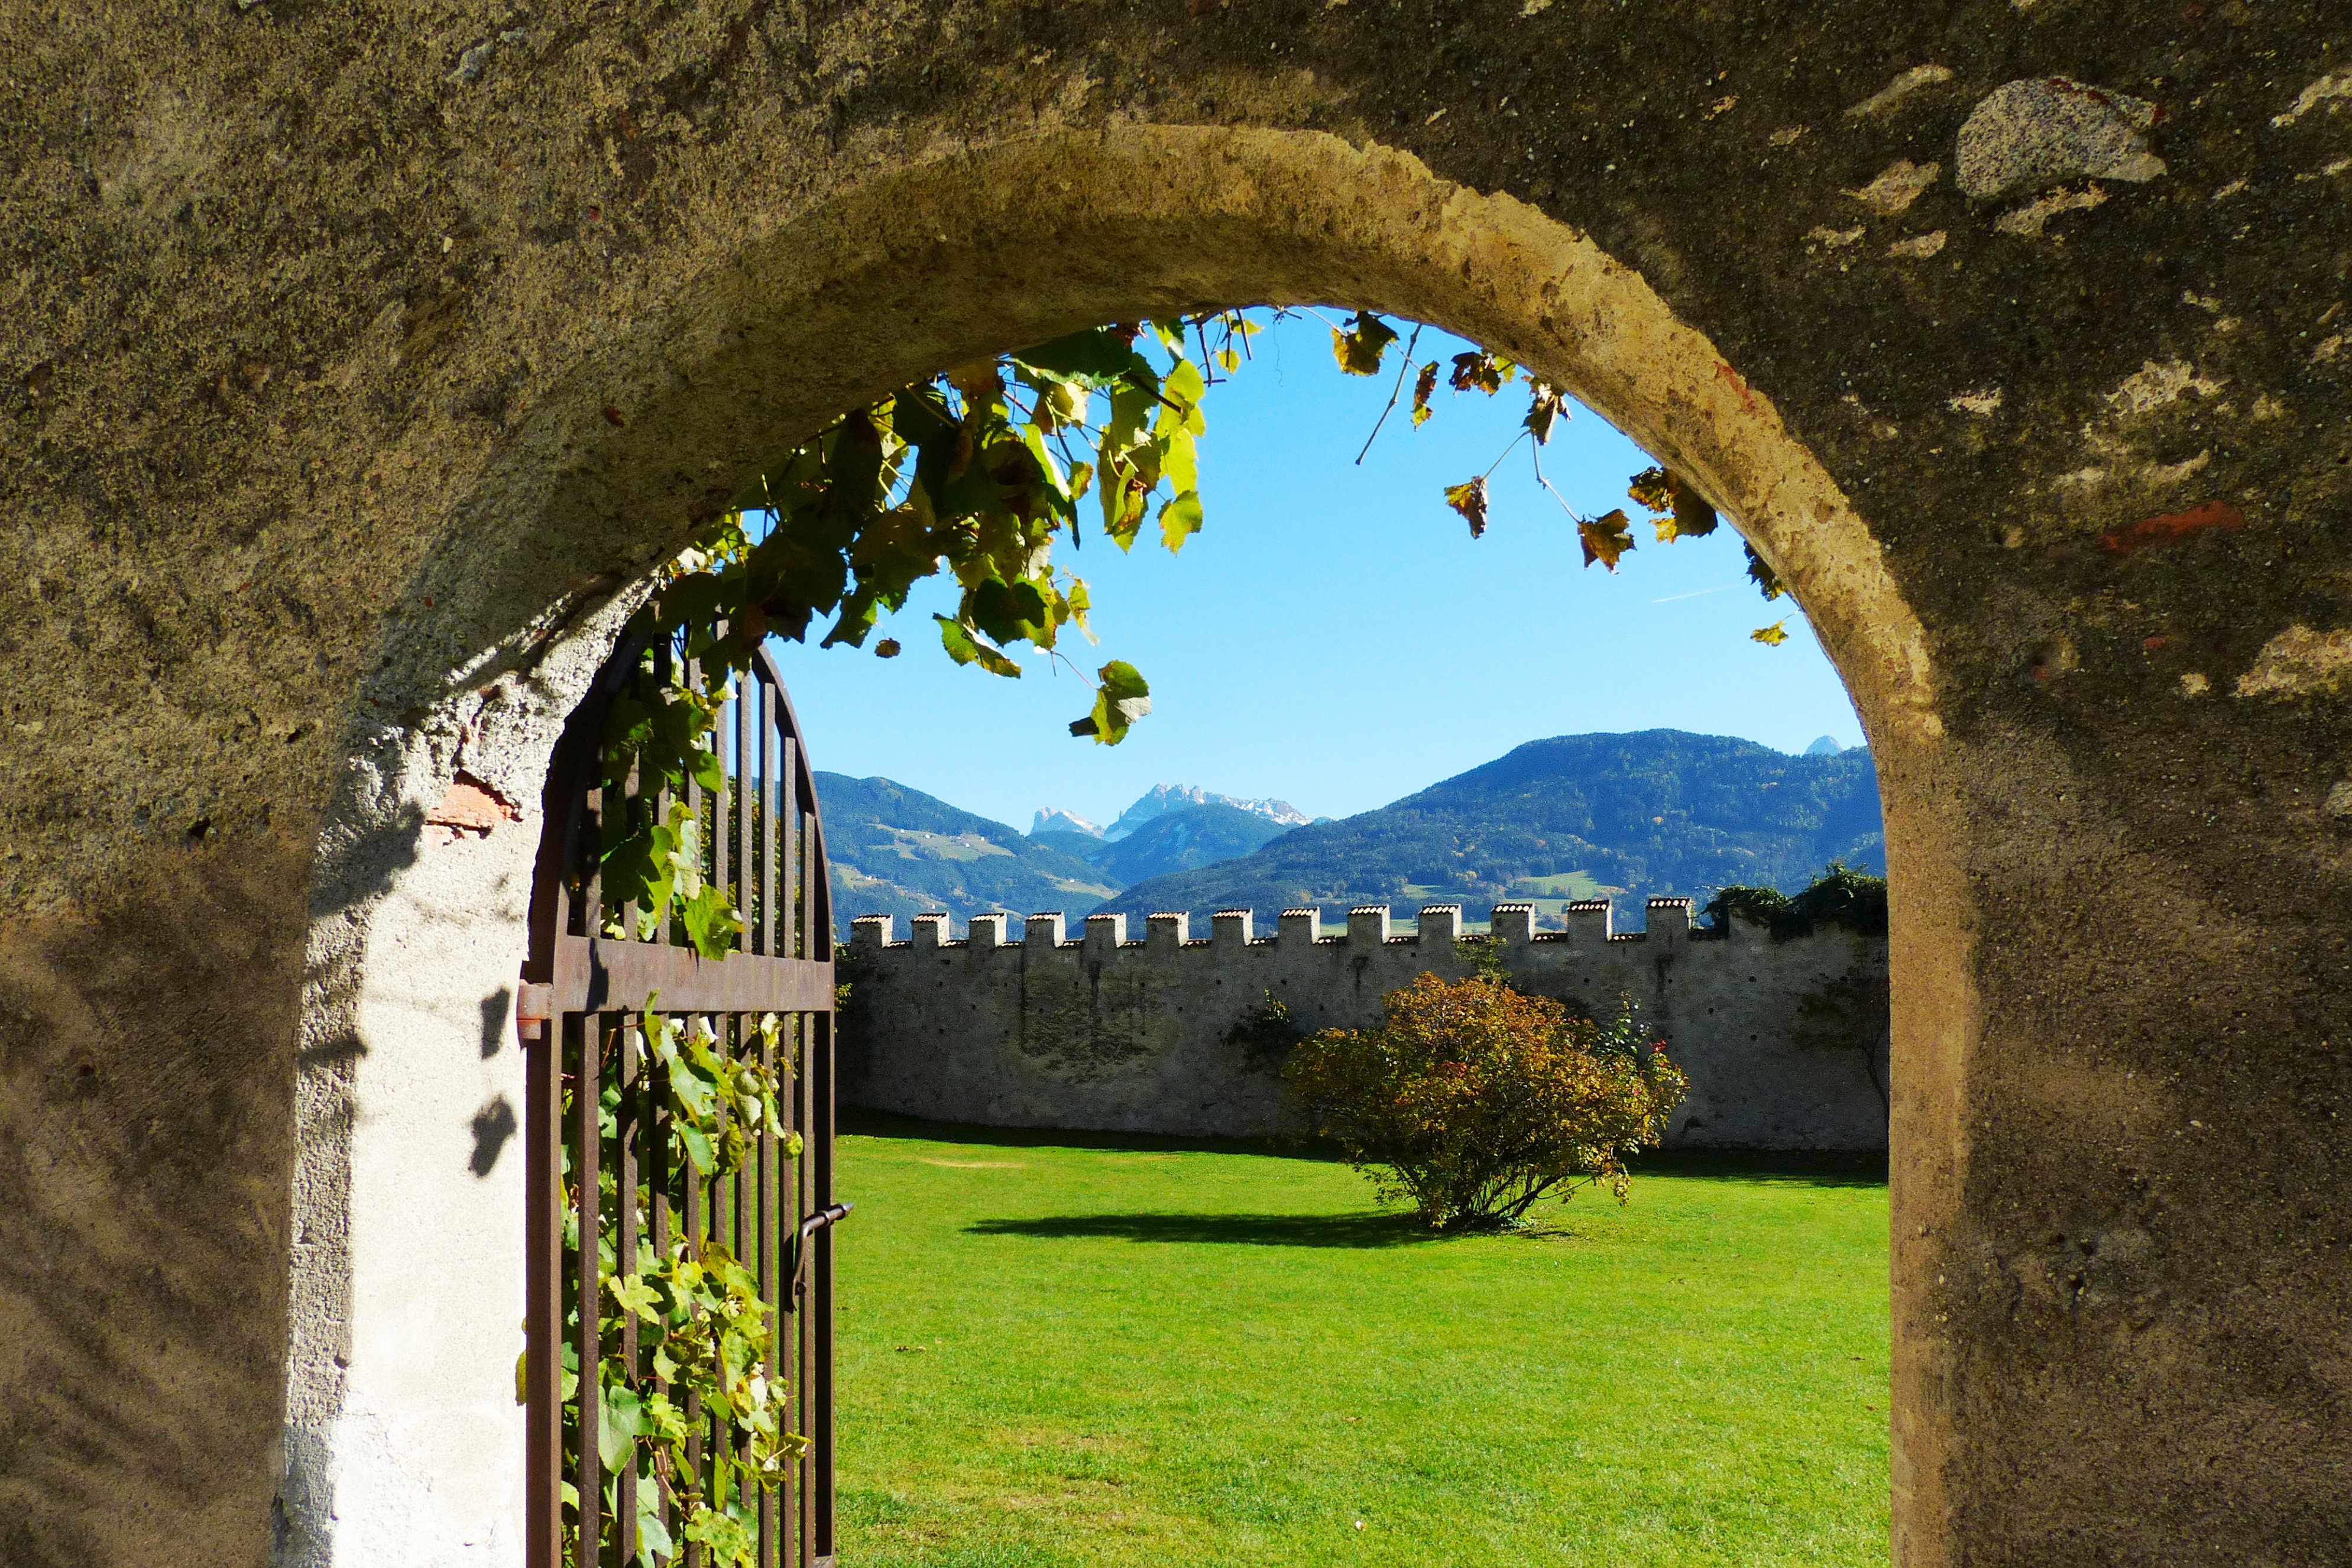
rock, architecture, wall, arch, ruins, monastery, estate, dolomites, rural area, south tyrol, round arch, feldthurns, geisler acute, ancient history, closed garden feldthurns